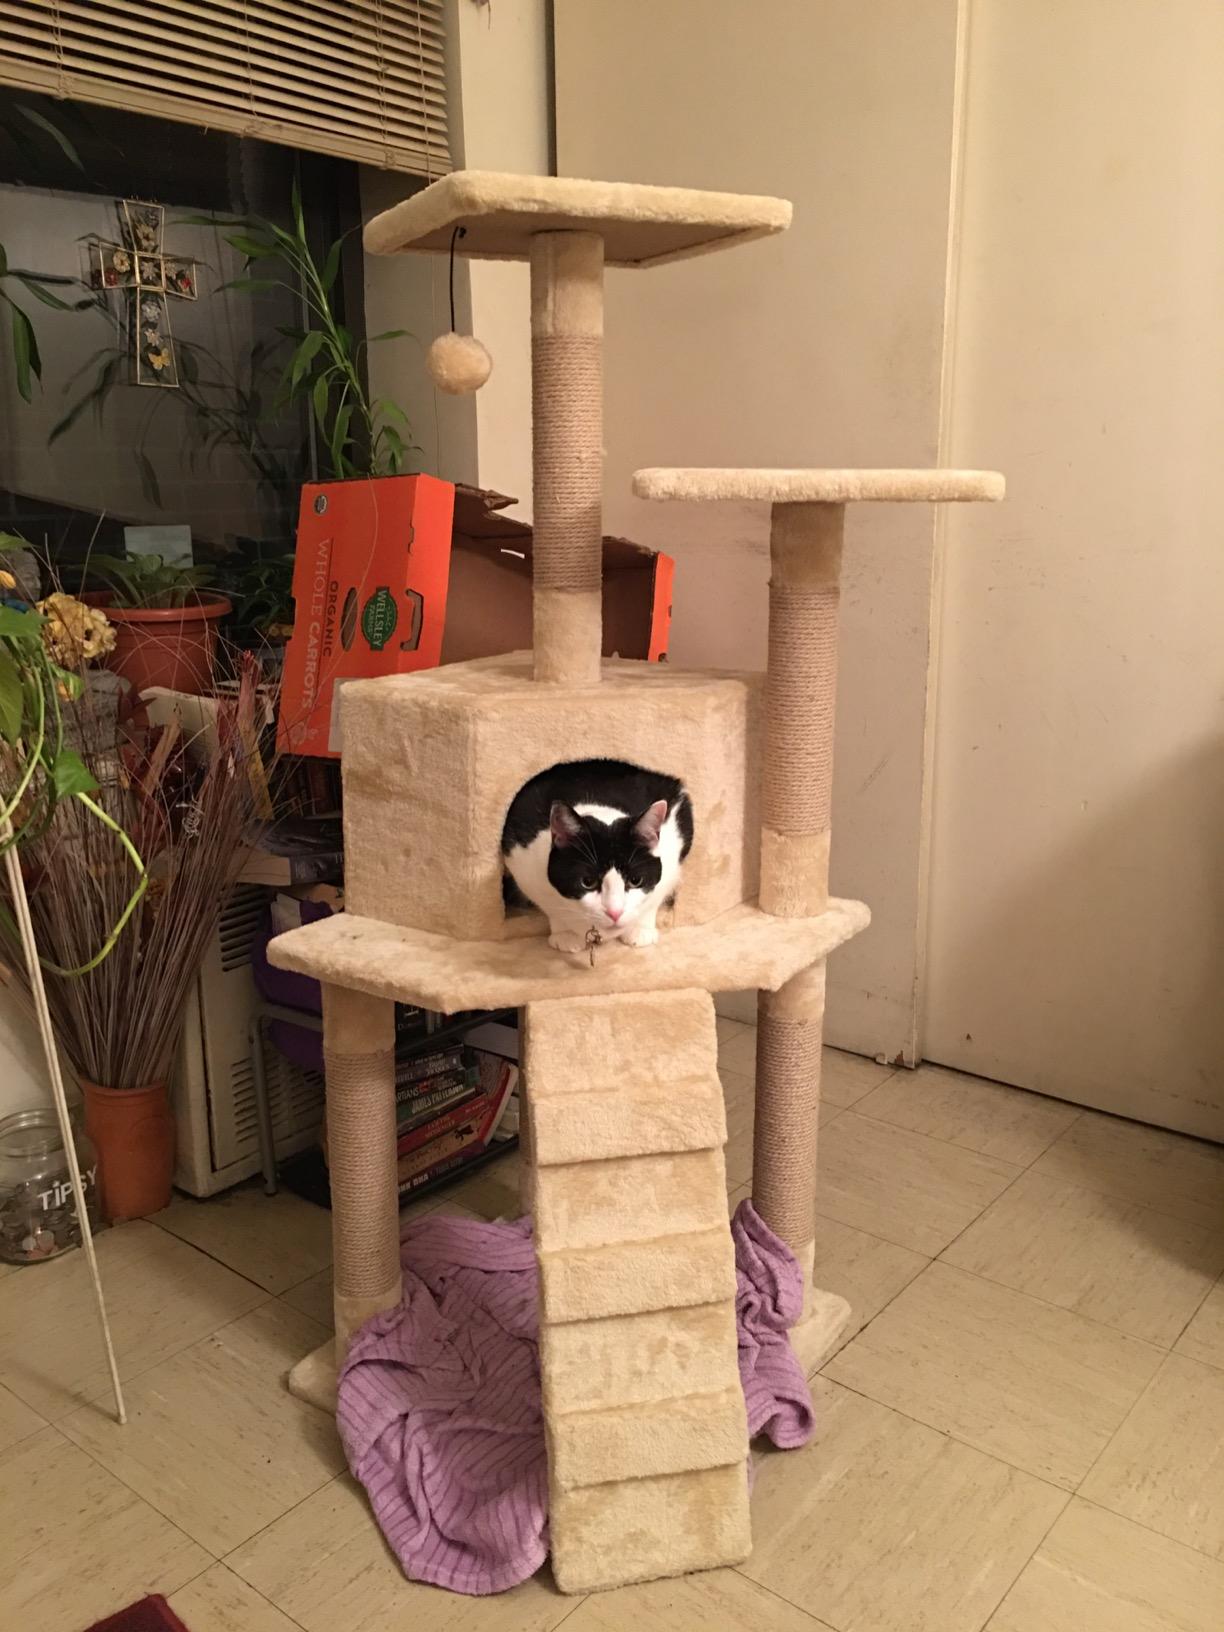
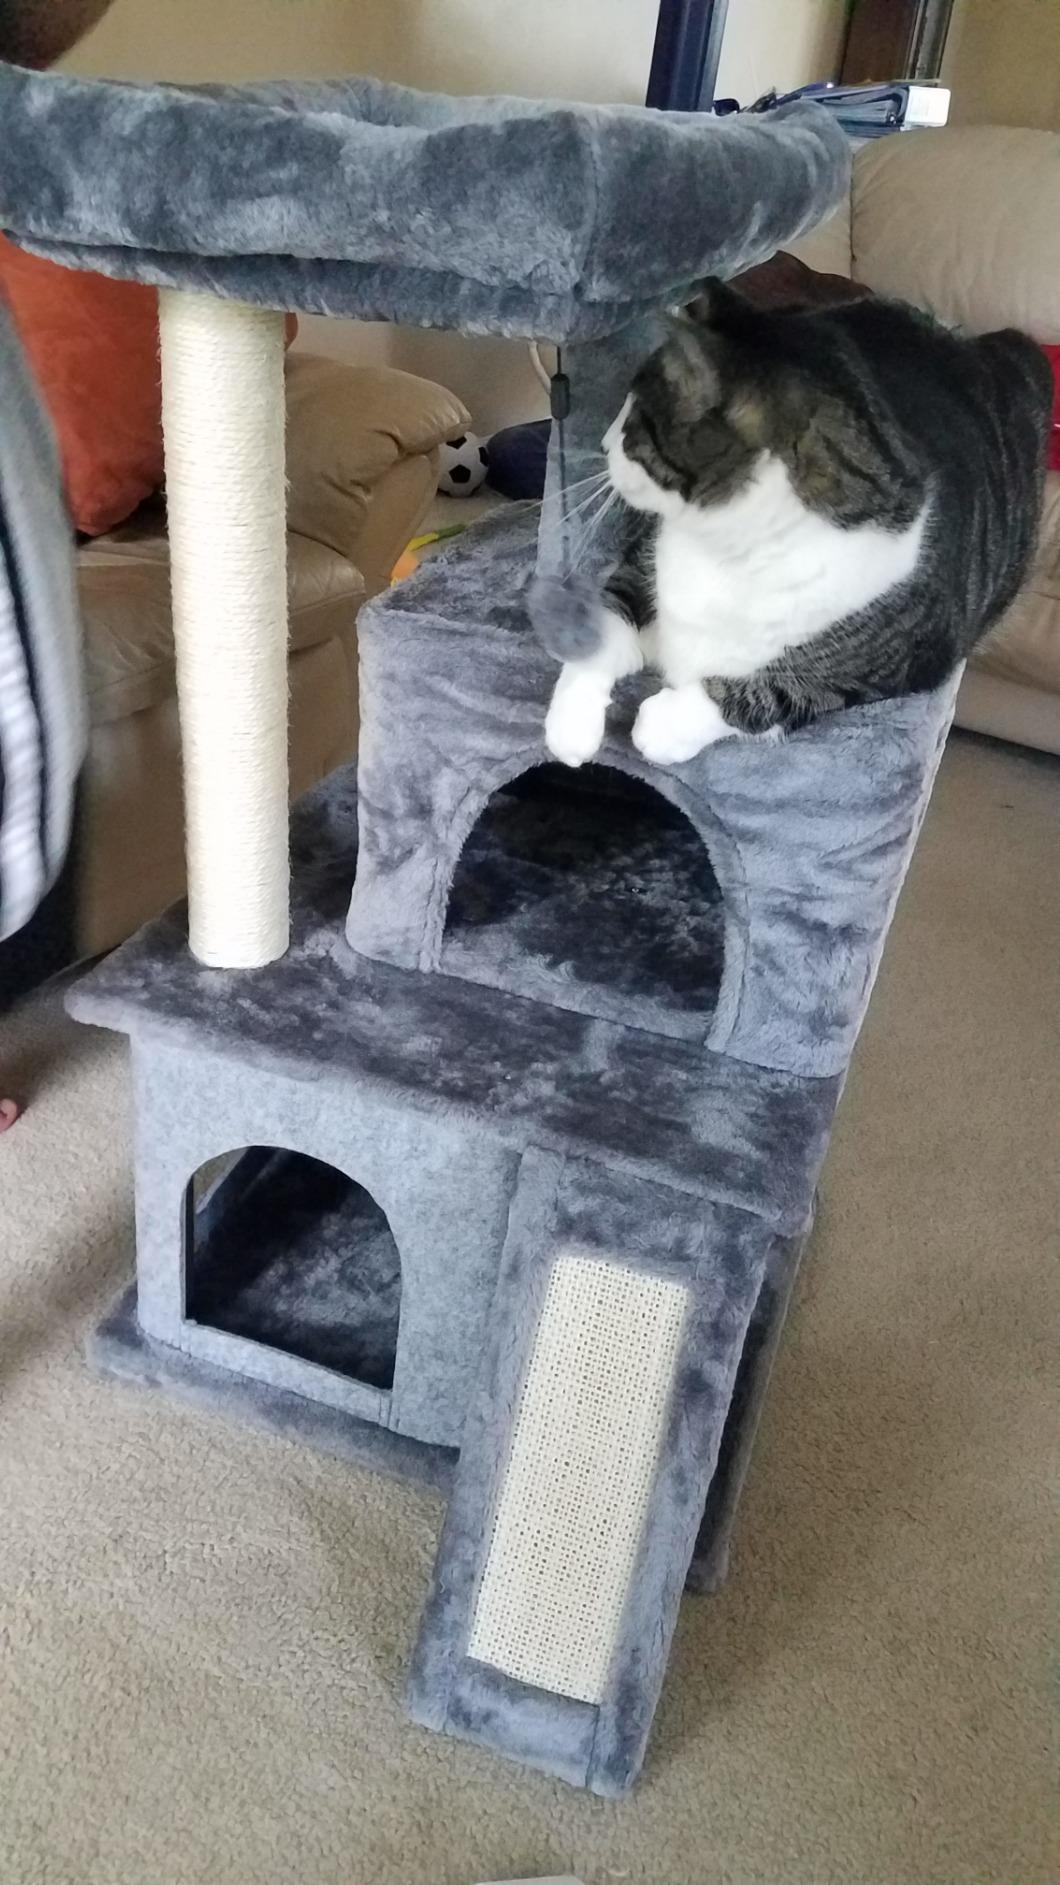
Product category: items_cat tree
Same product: no